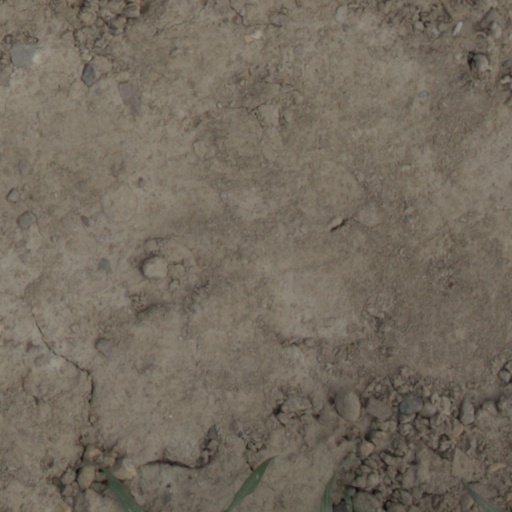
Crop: wheat